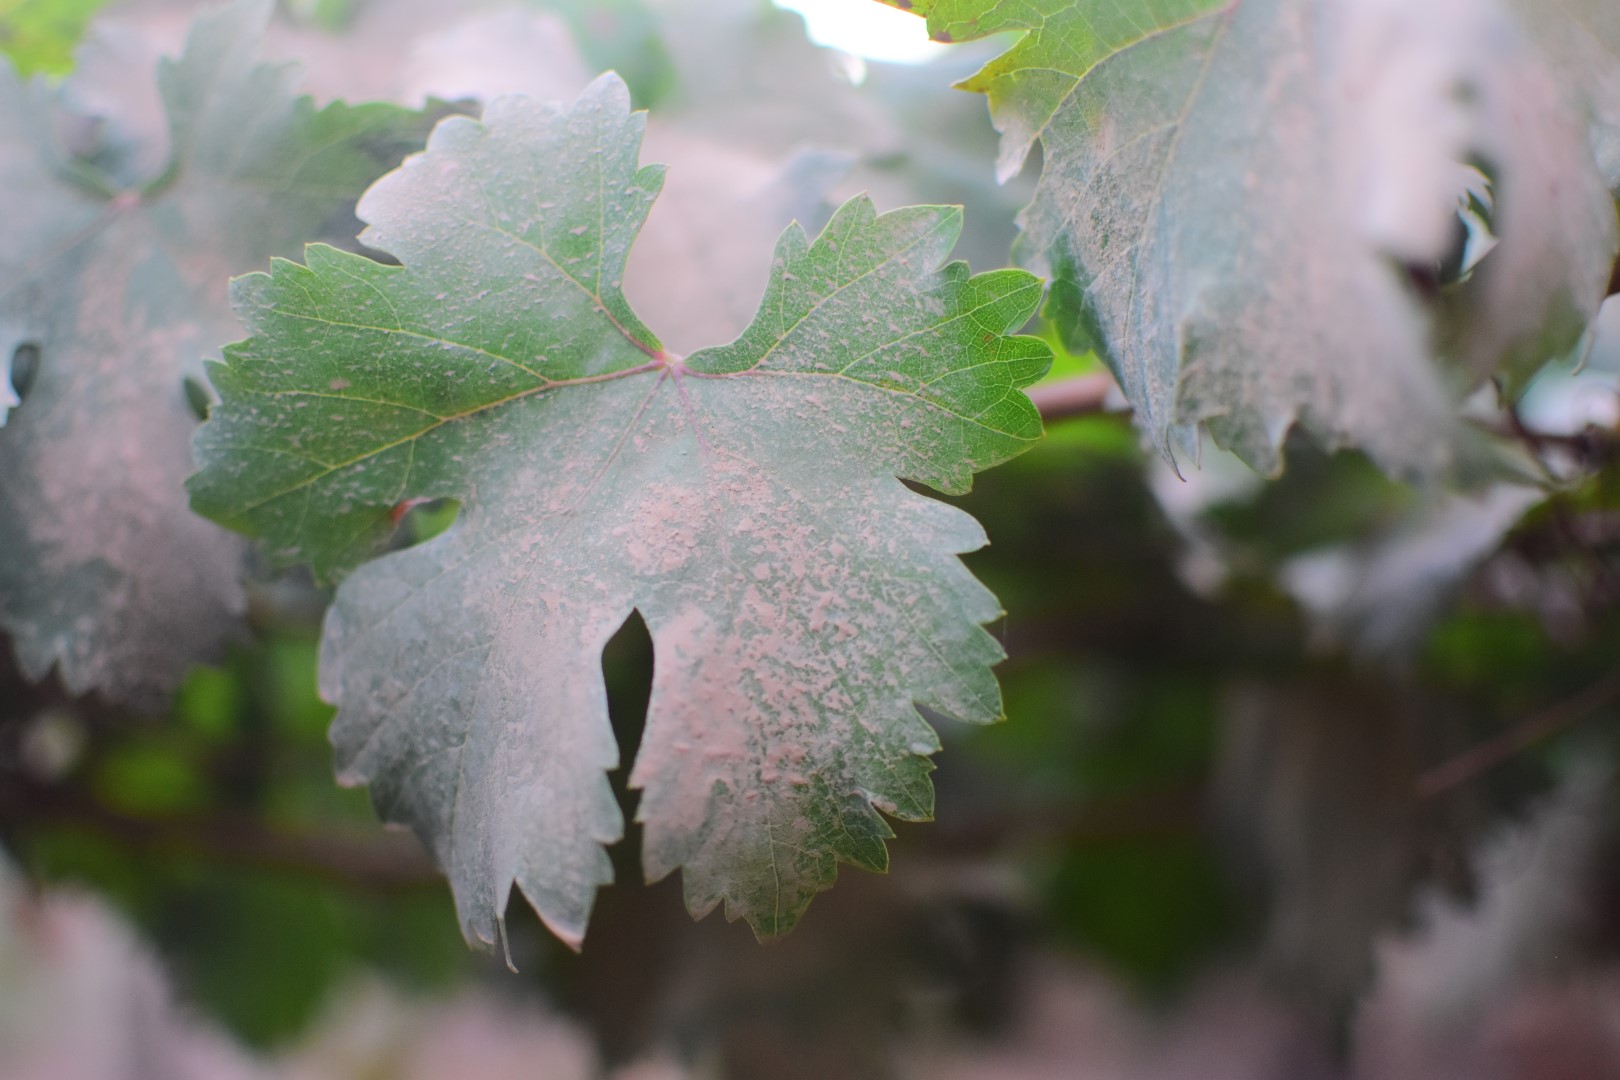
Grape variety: Shdah